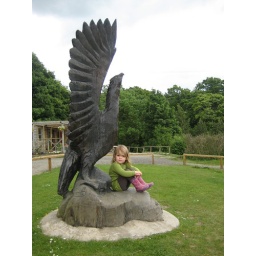
Found in Glentress: one very charming pink-booted future mountain bike princess